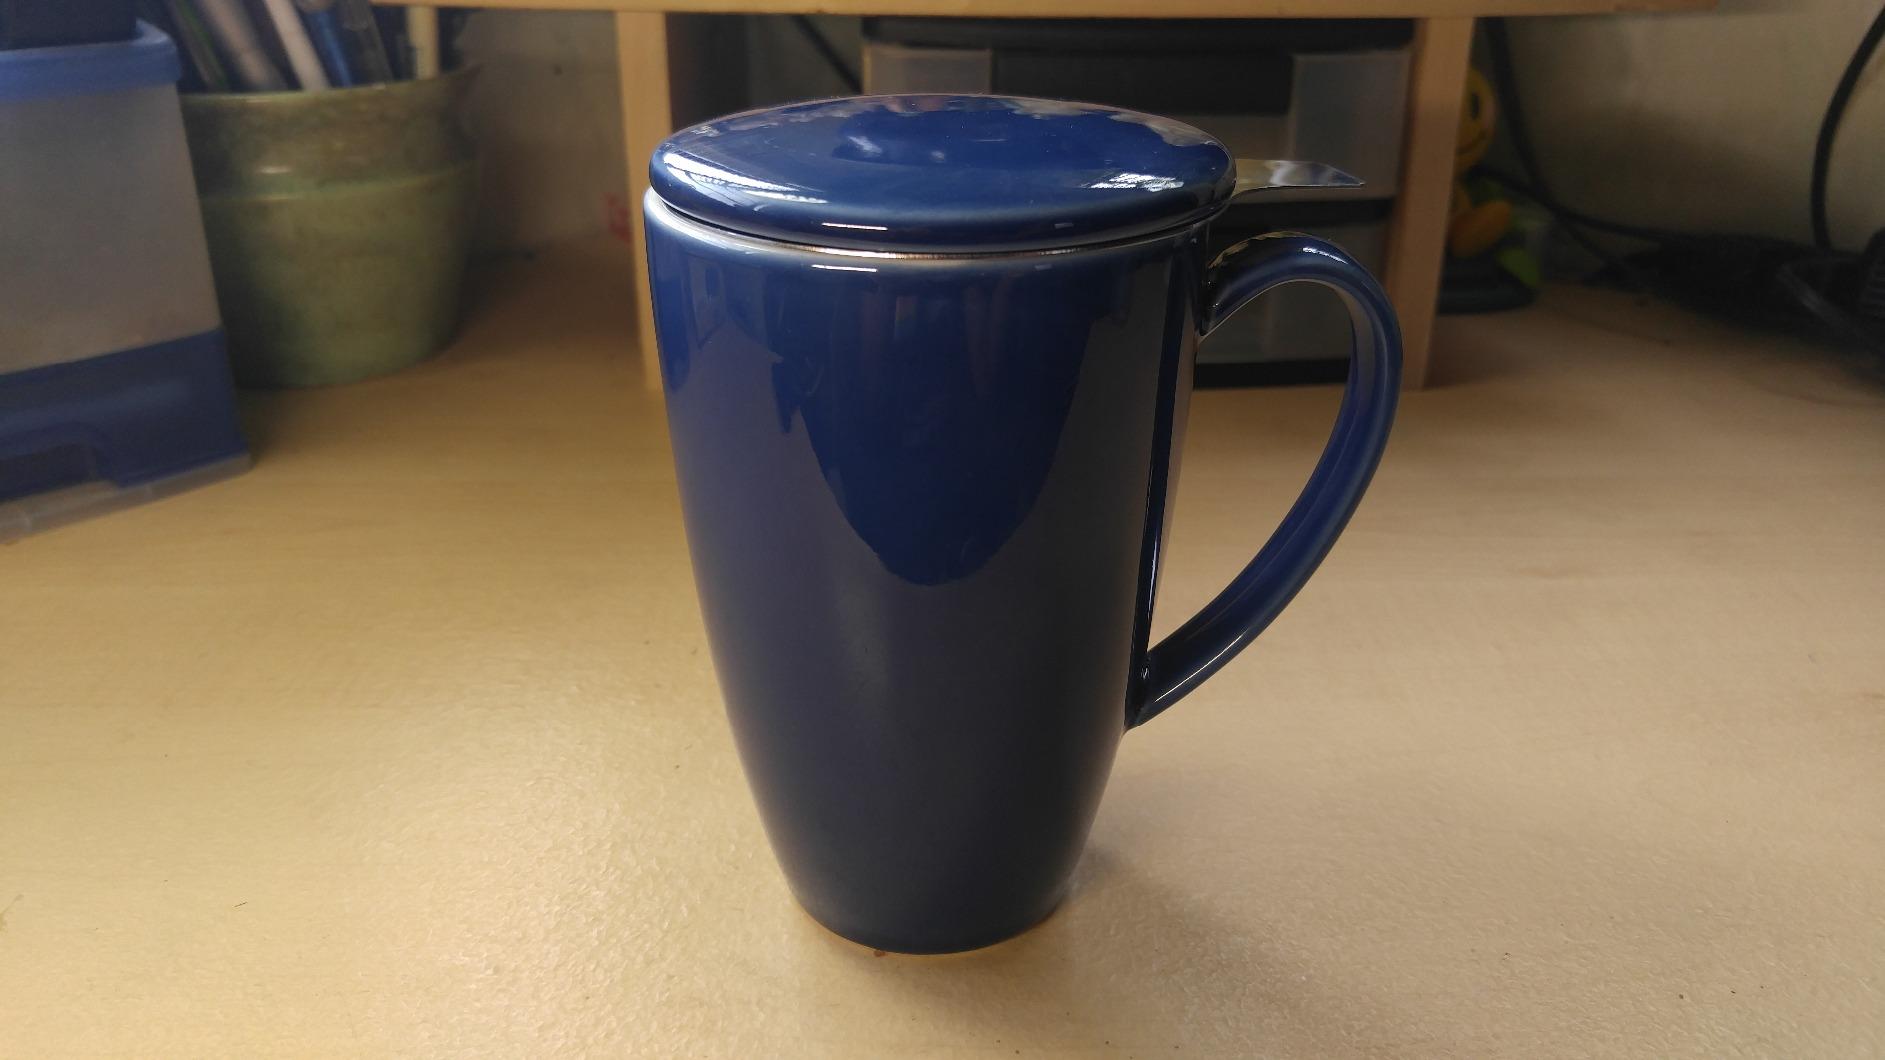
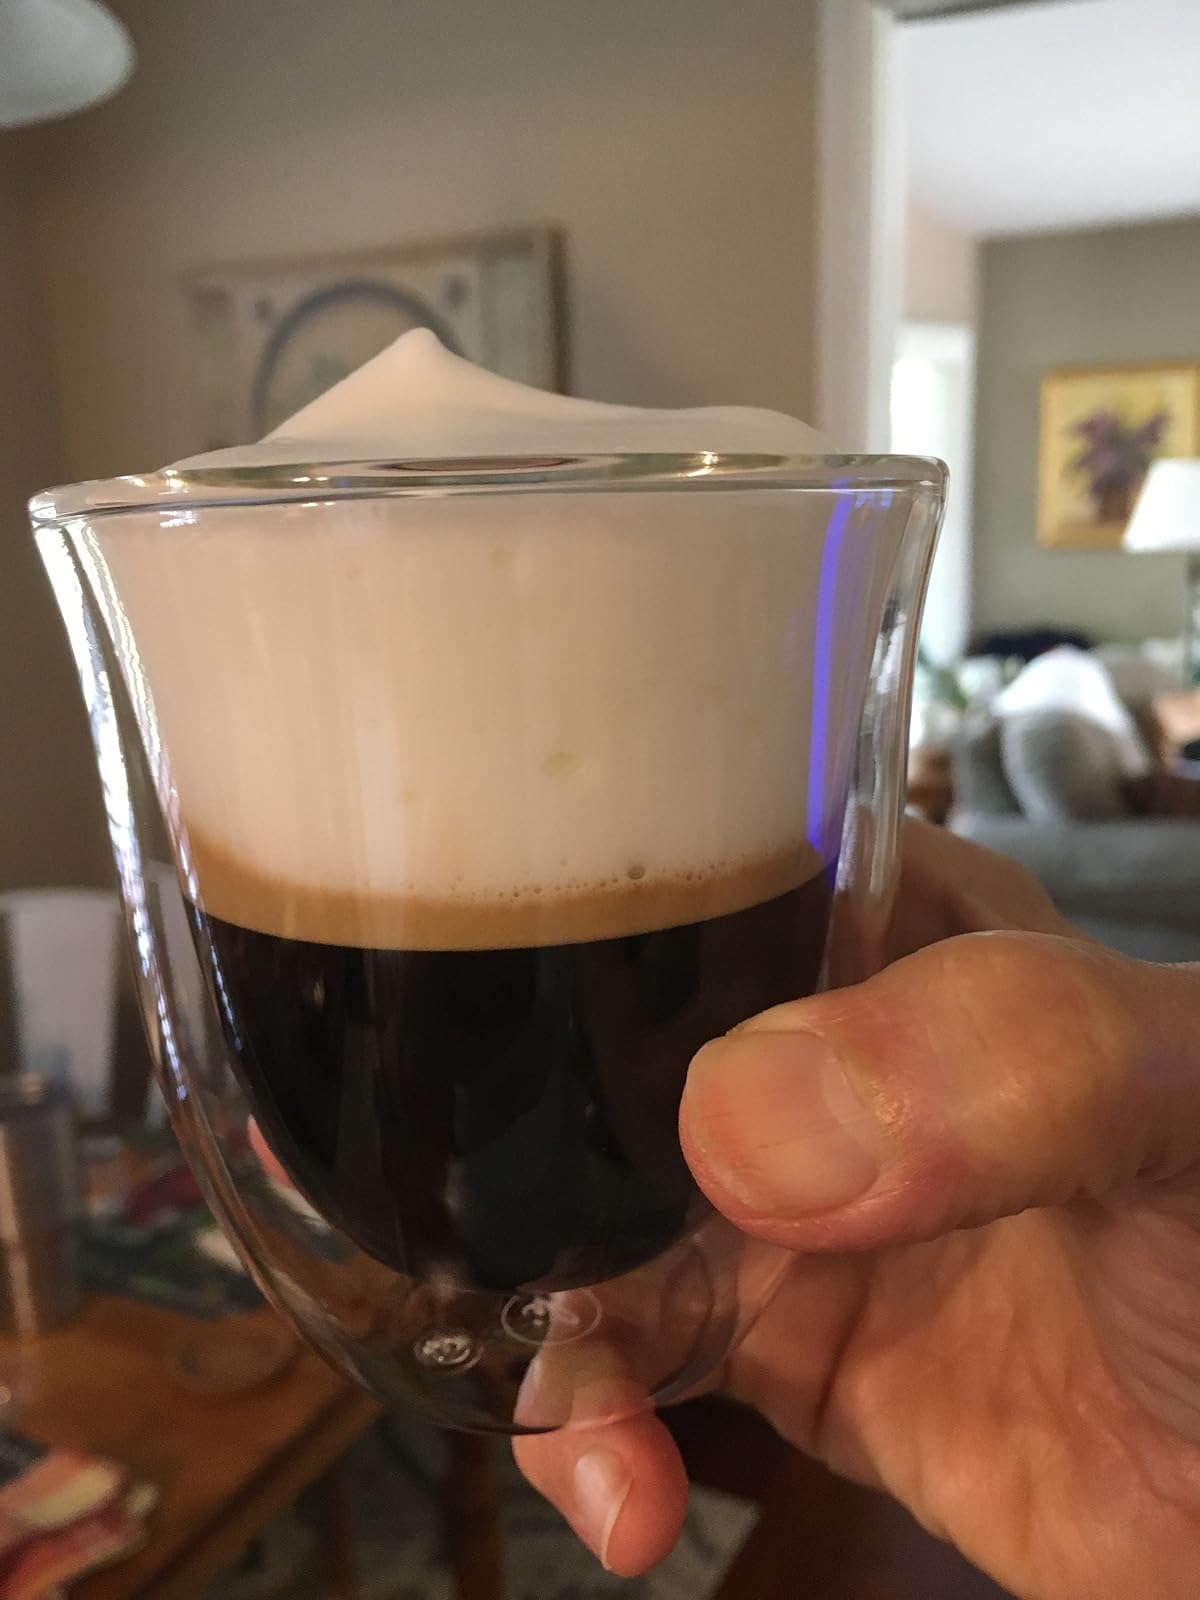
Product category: items_mug
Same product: no